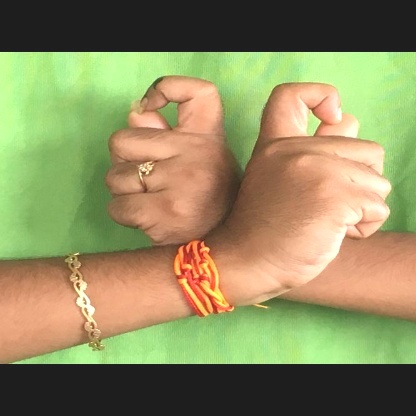
Mudra: Berunda